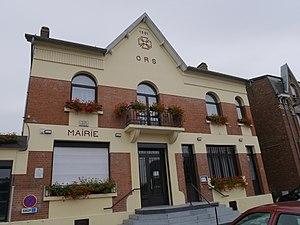
Mairie d'Ors (Nord, France)
Ors est une commune française située dans le département du Nord, en région Hauts-de-France. La tendance locale semble être de prononcer le « s » final, mais ce n'était sans doute pas le cas au début du XXᵉ siècle.